Elsa Burnett

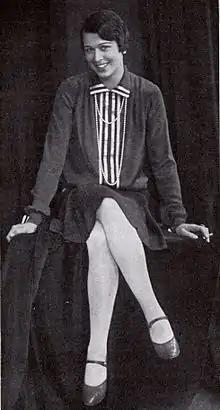
Burnett in 1927.

Elsa Burnett (1902 – 1999) was a Swedish stage and film actress.